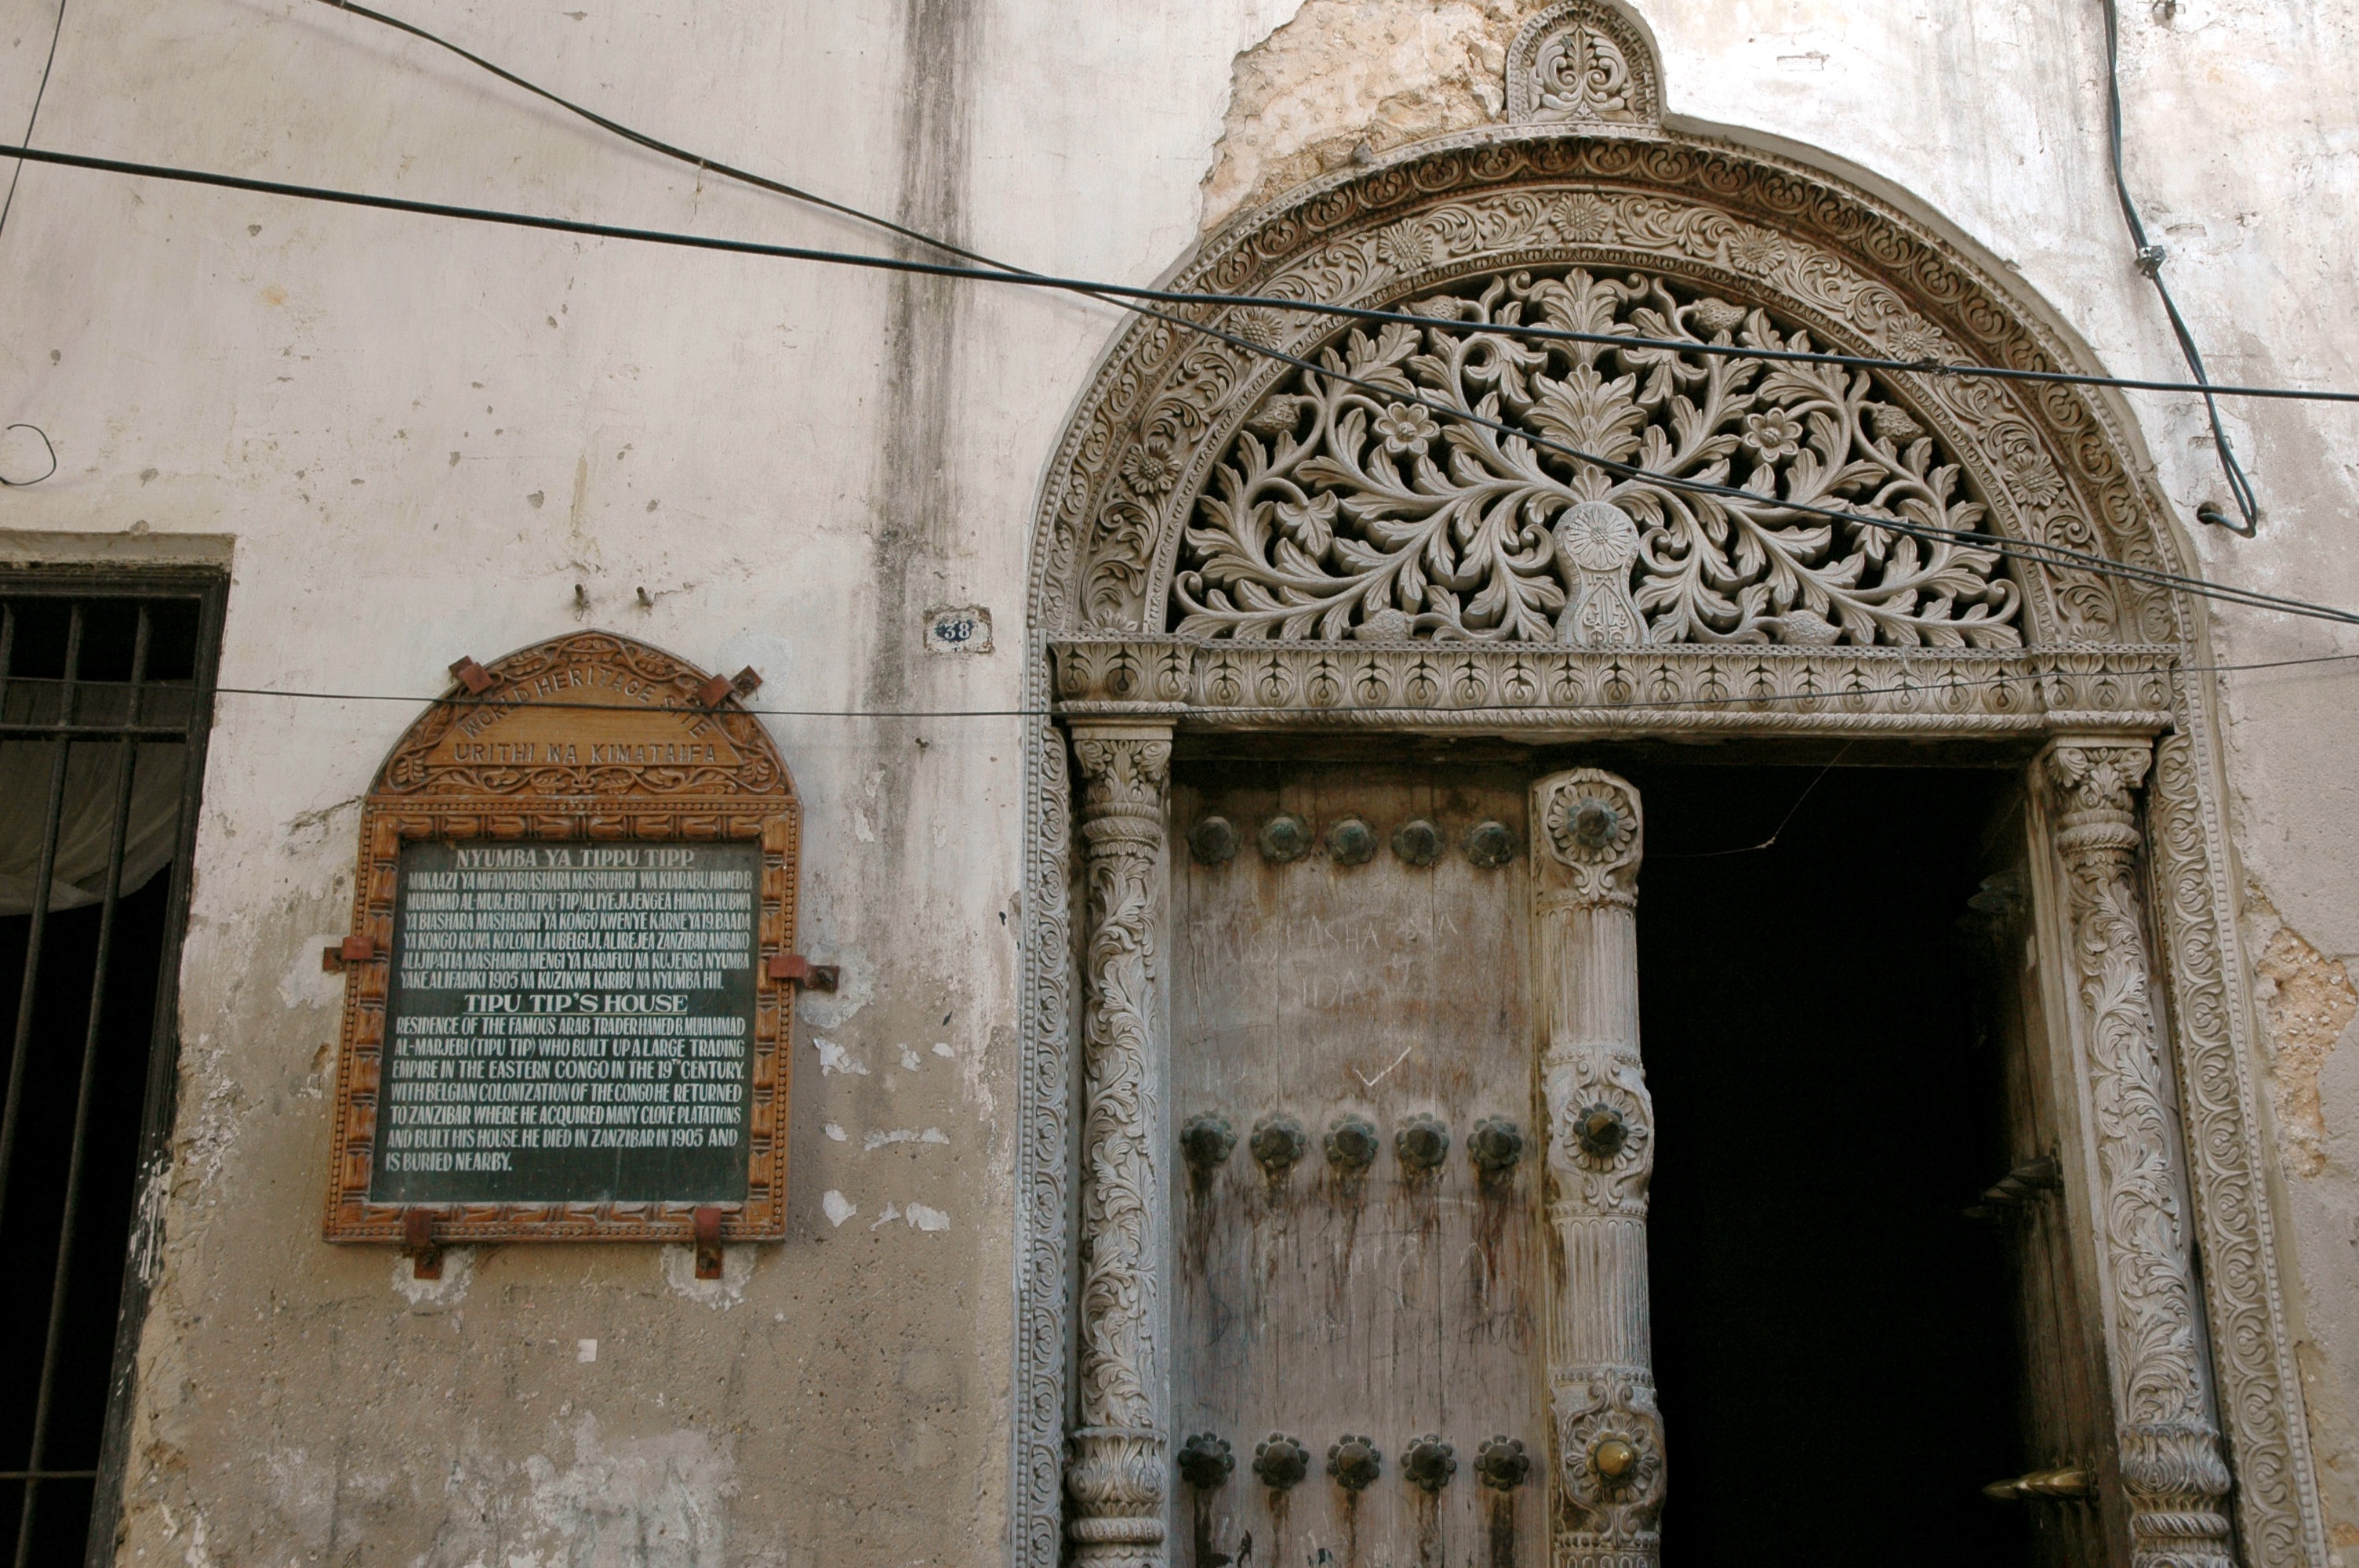
architecture, window, building, stone, arch, entrance, facade, church, chapel, door, doorway, place of worship, design, temple, synagogue, history, zanzibar, stonetown, stonework, middle ages, architectural, architecture design, urban area, ancient history